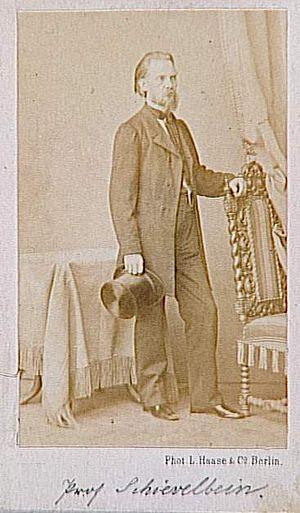
Friedrich Anton Hermann Schievelbein, né le 18 novembre 1817 à Berlin et mort le 6 mai 1867 à Berlin, est un sculpteur allemand.